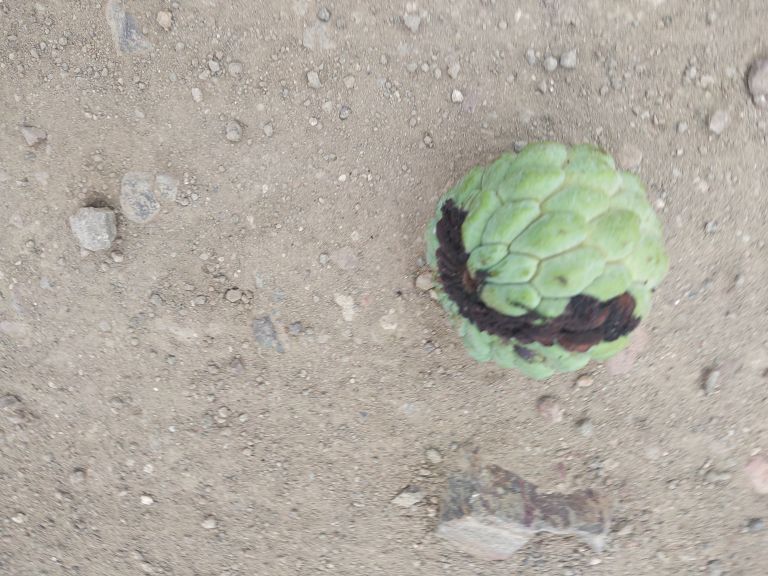
Disease label: Diplodia Rot